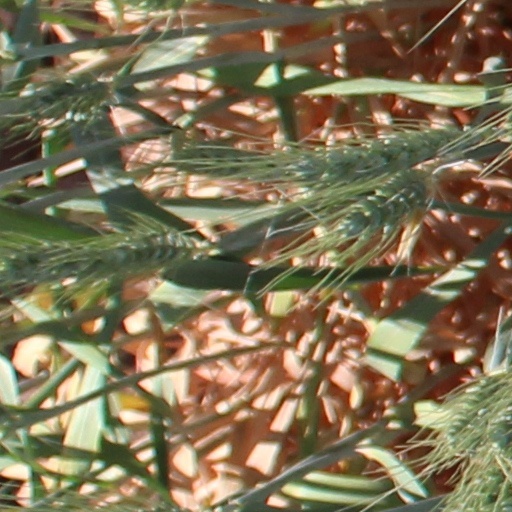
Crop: wheat